Indonesia Arena

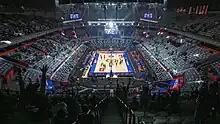
The Indonesia Arena during the 2023 FIBA Basketball World Cup Group G match between Iran and Brazil

Indonesia Arena was one of the host venues for the 2023 FIBA Basketball World Cup, co-hosted by Indonesia, Japan and the Philippines from 25 August to 10 September 2023. The arena hosted games of groups G and H from the first round, as well as games of groups L and P from the second round.